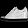
Label: Sneaker